Global Conflicts: Latin America

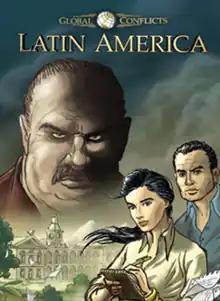

Global Conflicts: Latin America is a serious game. It was developed by Serious Games Interactive for Mac OS X and Microsoft Windows.